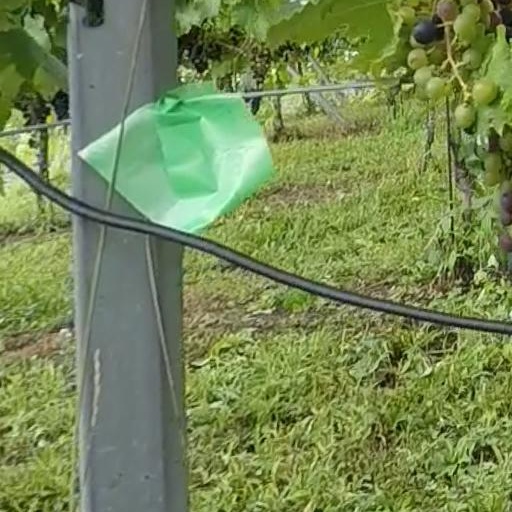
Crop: grape